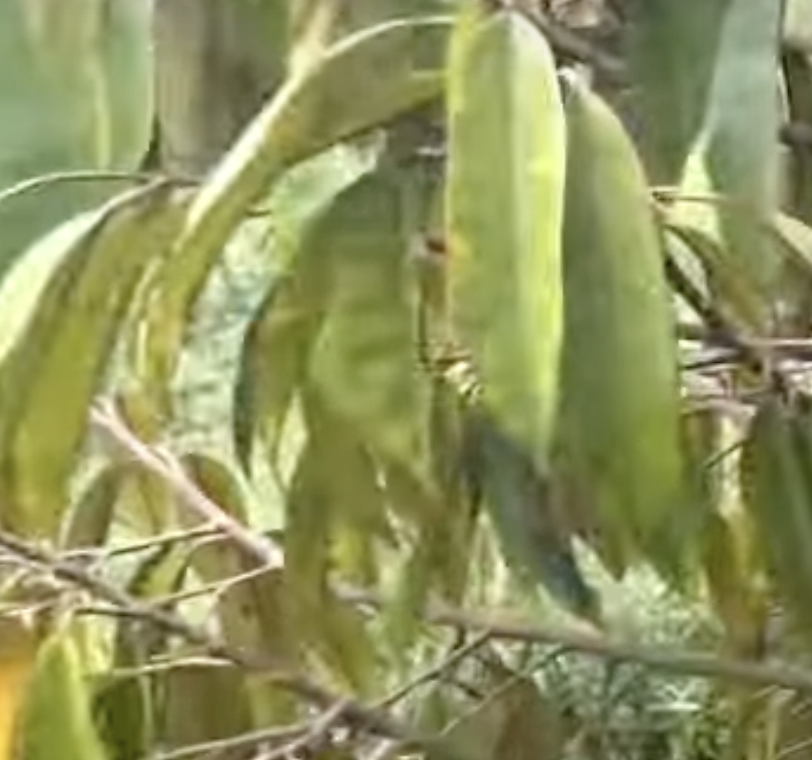
Label: yellow_leaf